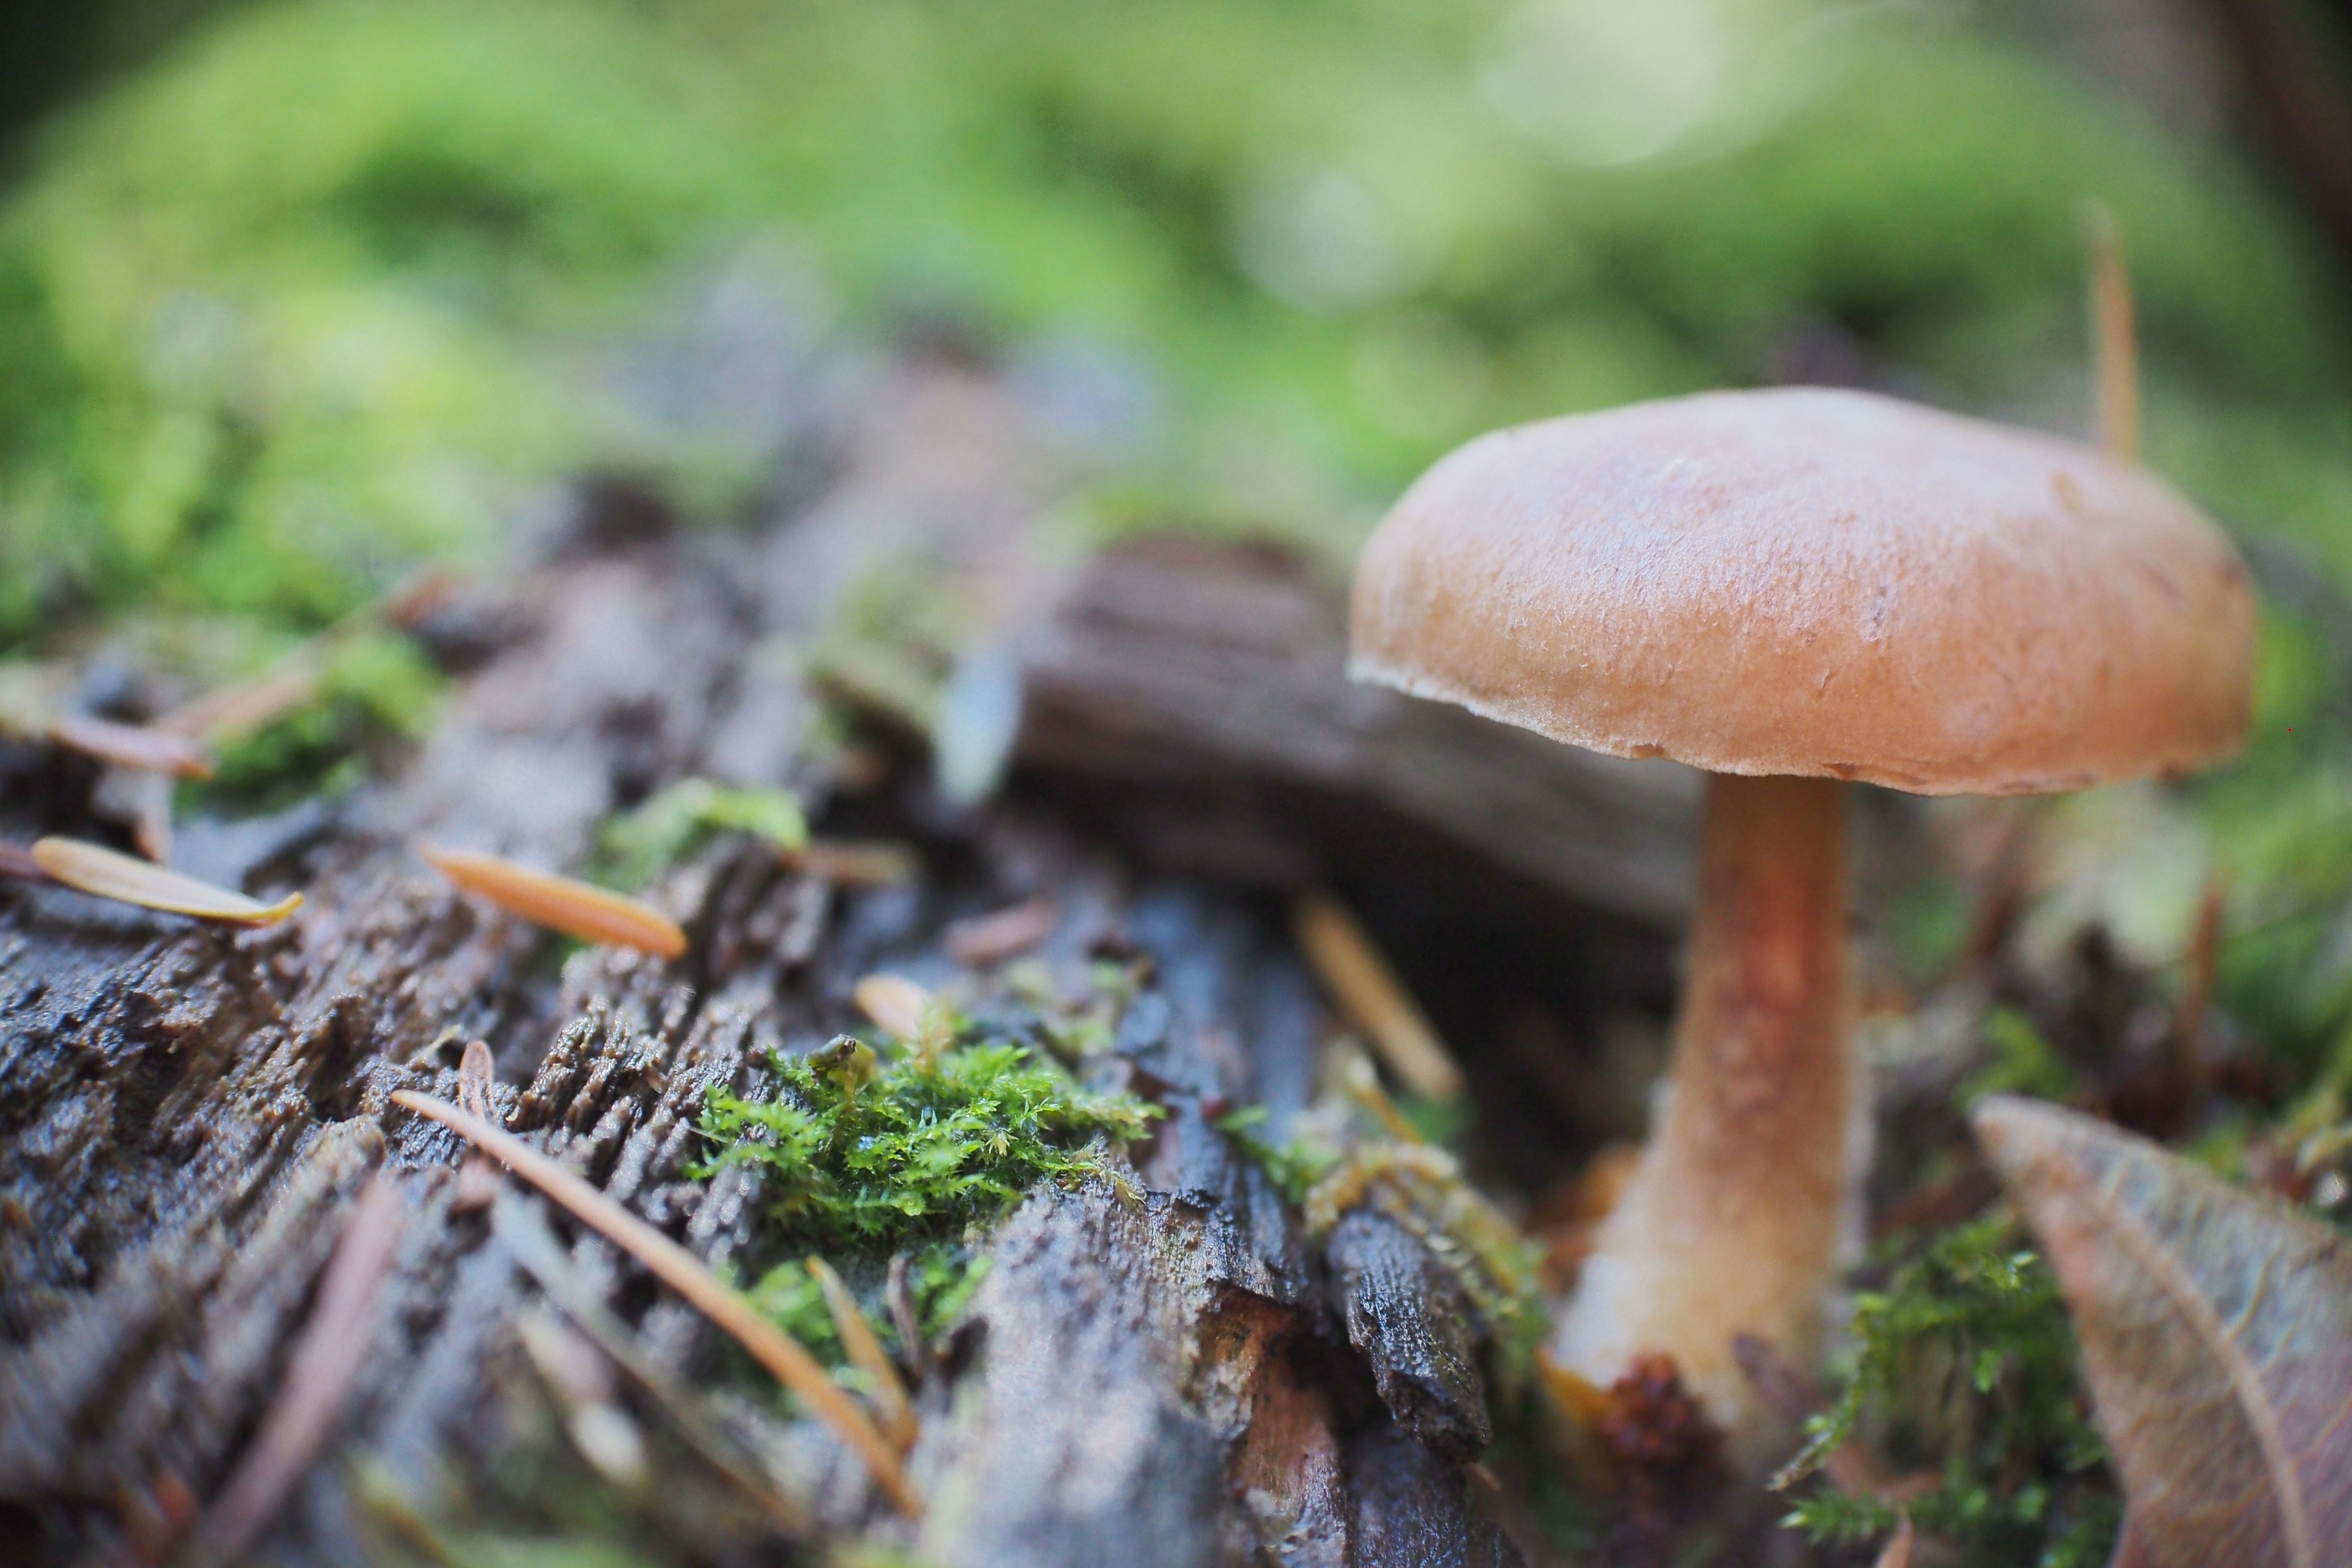
nature, forest, bokeh, moss, log, autumn, soil, botany, mushroom, flora, fauna, close up, fungus, depthoffield, woodland, bolete, auriculariales, cctvlens, cmountlens, 25mmf14, agaricus, macro photography, edible mushroom, medicinal mushroom, agaricomycetes, agaricaceae, penny bun